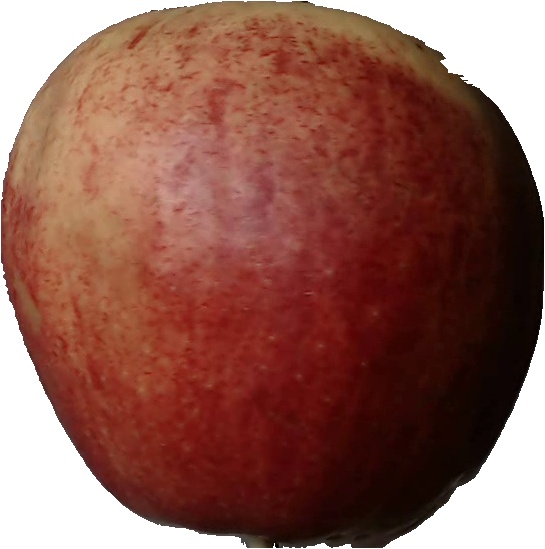
Label: apple_red_3